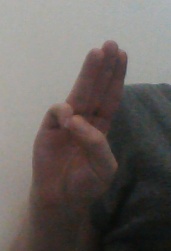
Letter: thaa